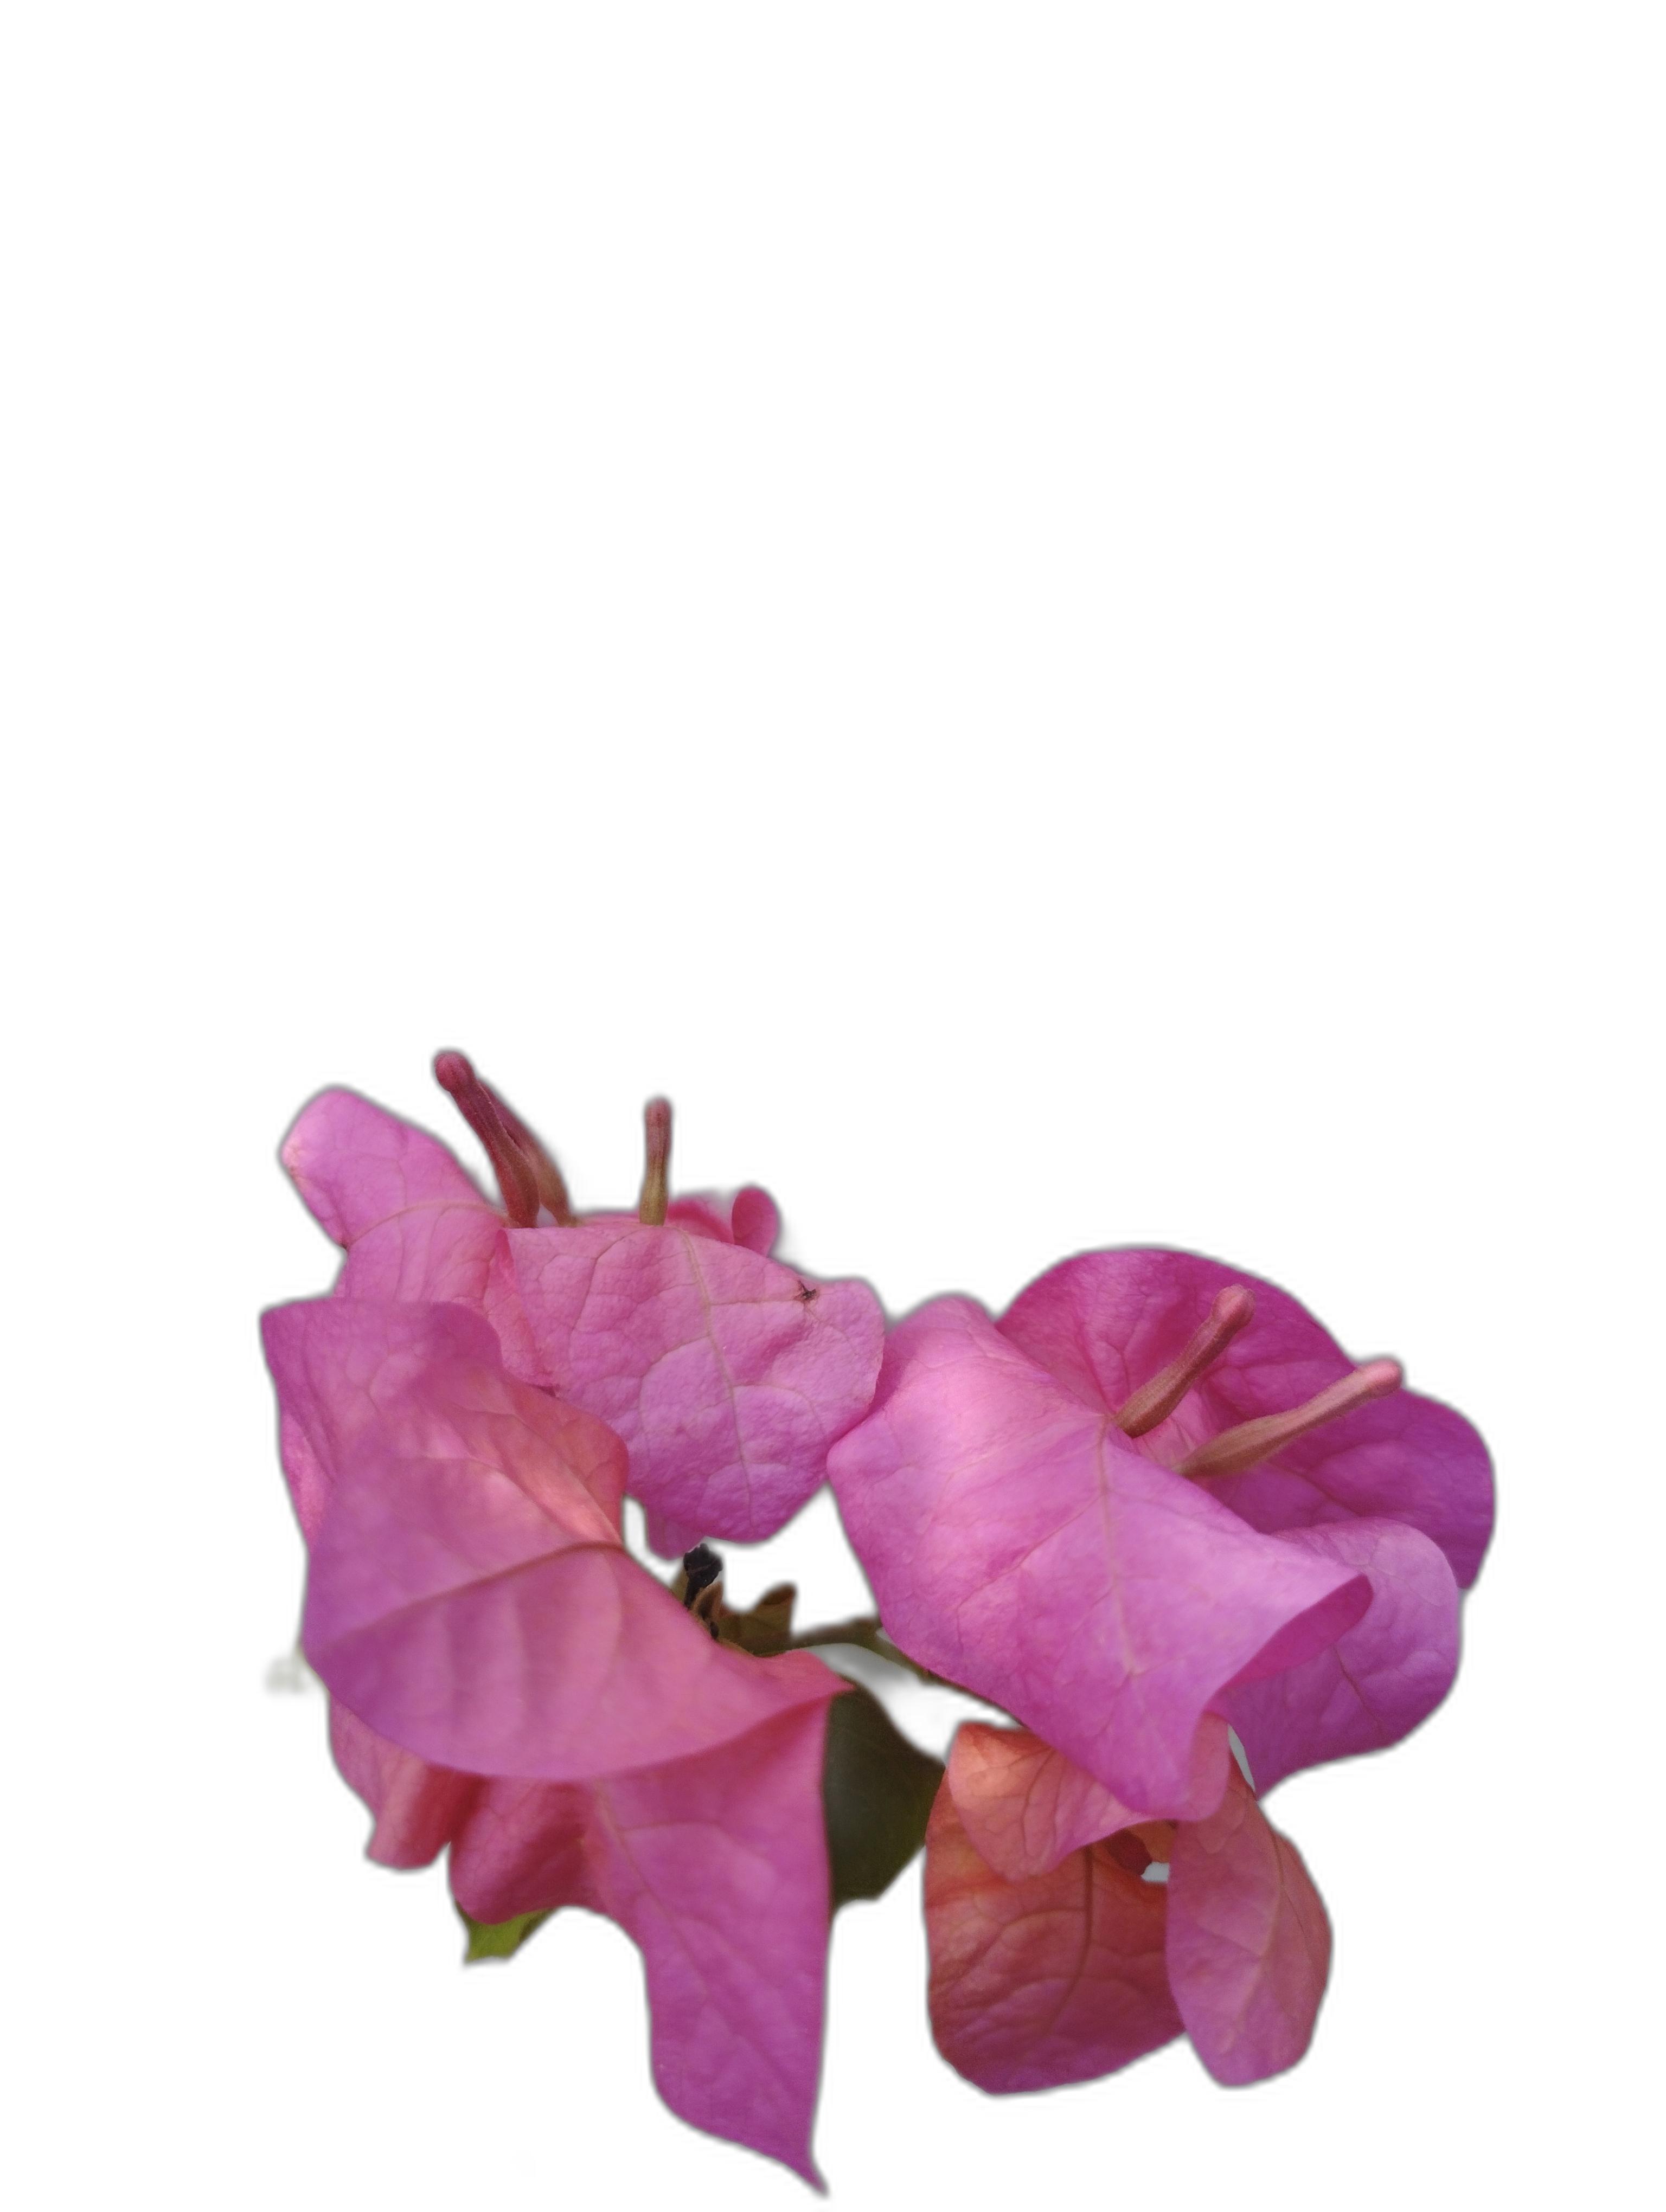
Label: Bougainvillea